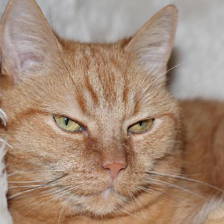
Label: animals